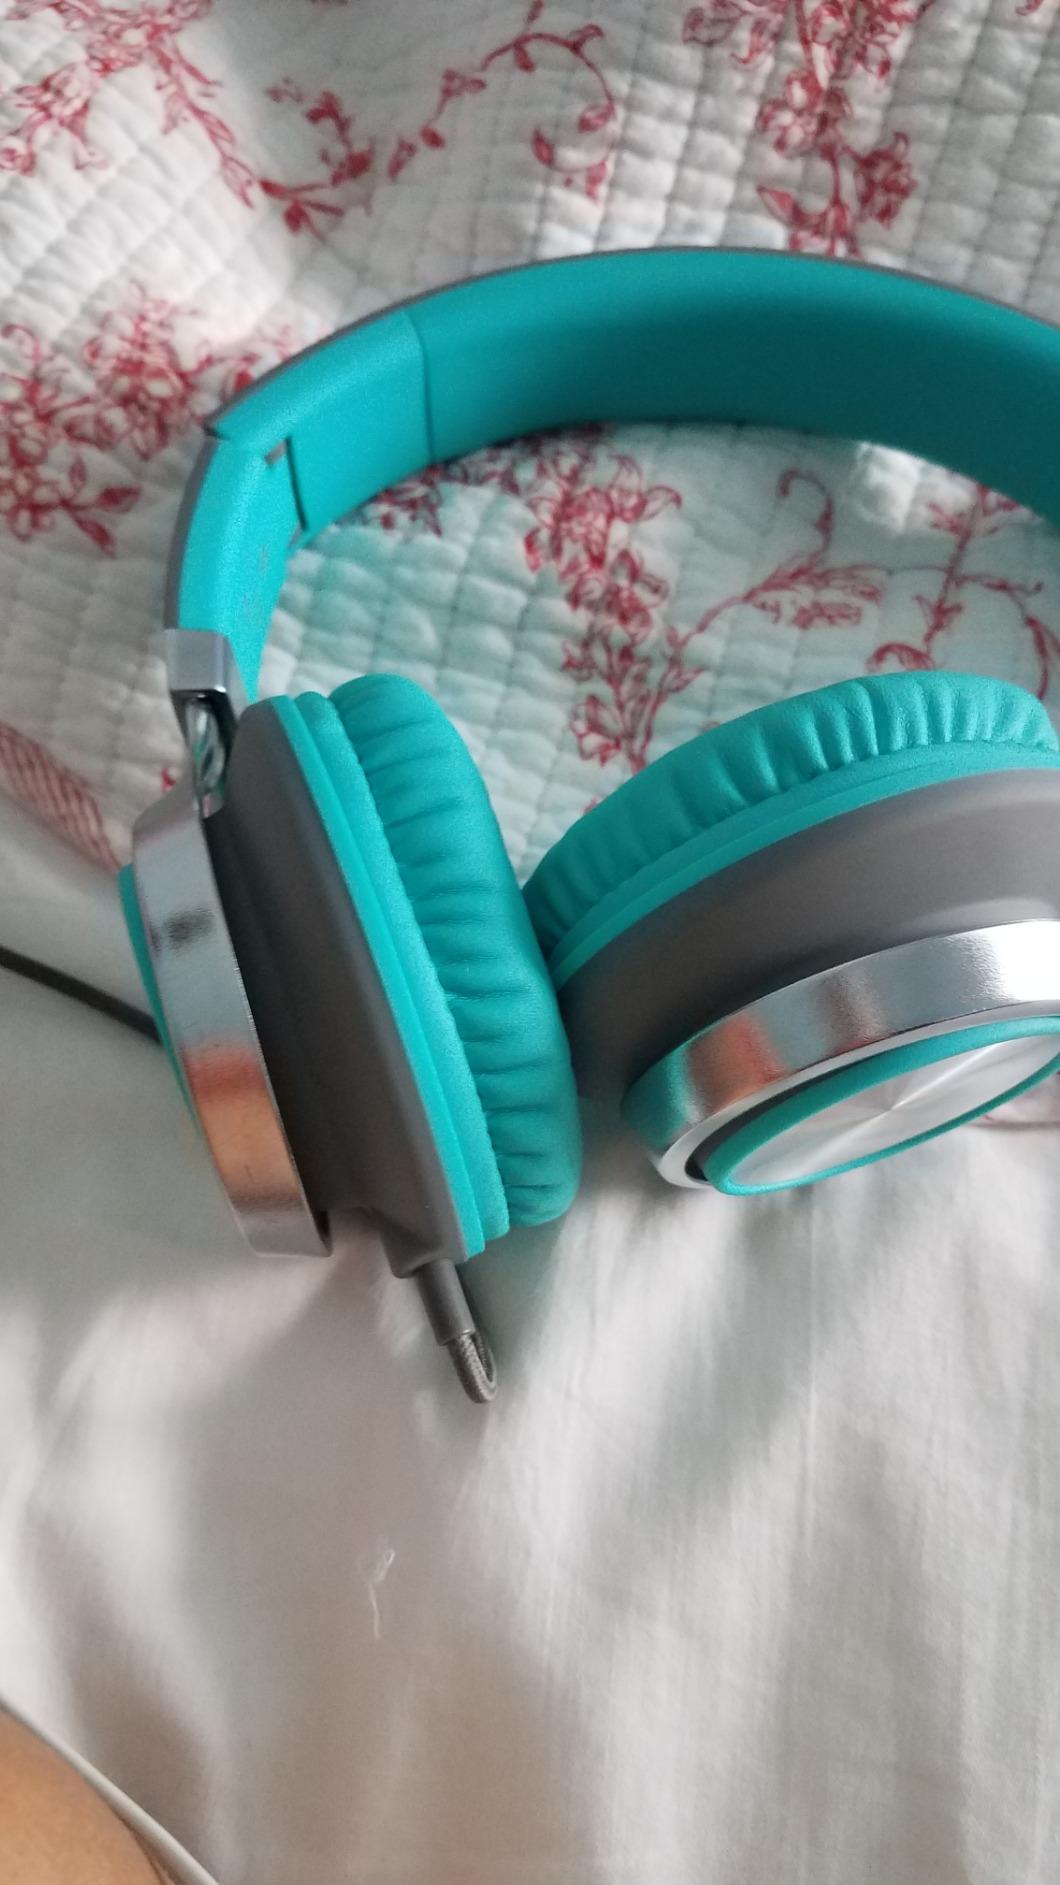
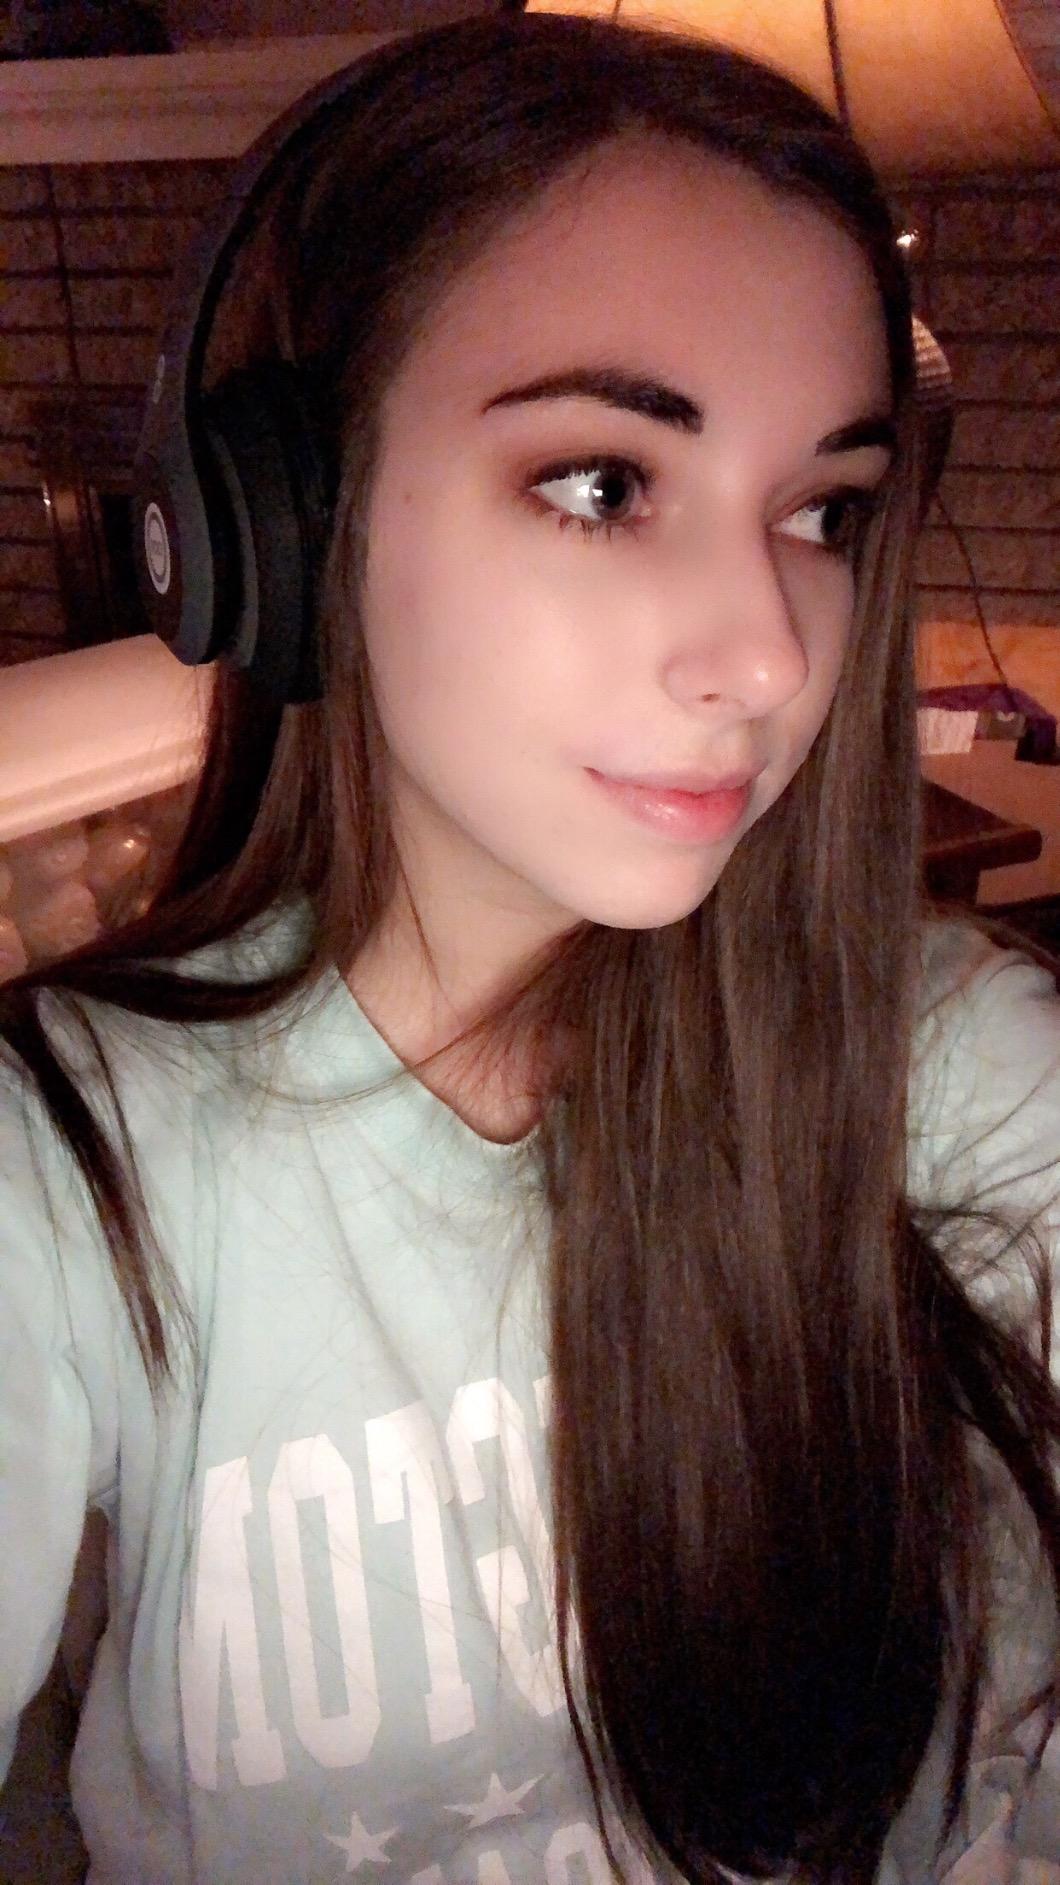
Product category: headphones
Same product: no